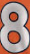
Number: 8